Jo-Han

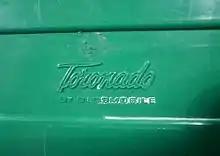
The central chassis from 1966 Toronado - devoid of detail except for the car name. Non-detailing of the chassis saved production money and was common. By this time, AMT and MPC models, by contrast, nearly always had detailed chassis. Emphasizing its promotional quality, the Jo-Han name is not found anywhere on this Toronado.

Usually there were no opening features, but Jo-Han plastic models were intricately detailed, with accurate body scripts, trim, and emblems, as well as seat and dashboard highlights. Intricate details would change from year to year according to annual design changes and specifications of the real cars produced. One model expert, and former employee of Jo-Han, Dennis Doty, reported how the company would mix paints to be applied to the models in as near to the same colors as used by the actual manufacturers. One particularly difficult paint to match for the 1977 Cadillacs was Saffron metallic. Thus, normally automobile companies did not supply the actual paints to the promo manufacturers.